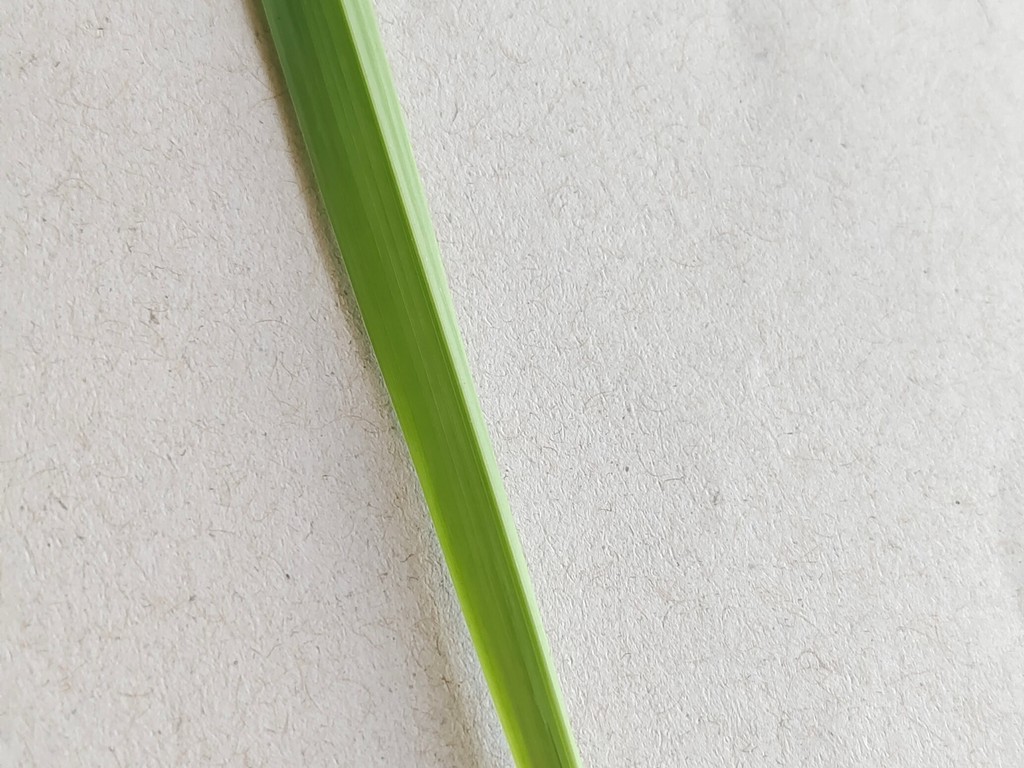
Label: Healthy